Jason deCaires Taylor

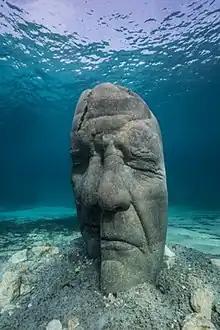
"Cannes Underwater Museum", France

In December 2019, Taylor completed two significant artwork installations for the Great Barrier Reef. "Ocean Siren", a tidal sculpture located at the Strand Jetty in Townsville, was commissioned by MOUA and acts as a warning beacon for climate change. The artwork was modelled on a local 12-year-old indigenous Wulgurukaba girl, Takoda Johnson. Through collaborations with scientists from Reef Ecologic, James Cook University and the Australian Institute of Marine Science (AIMS) "Ocean Siren" reacts to data captured by the Davies Reef Weather Station and changes colour in response to live variations in water temperature. Taylor's third underwater museum, "The Coral Greenhouse" located in John Brewer Reef, comprises a 58-ton greenhouse-like structure made from marine grade stainless steel and 20 figurative sculptures placed in and around the building. "The Coral Greenhouse" is the first underwater museum in Australia and in the Southern Hemisphere.